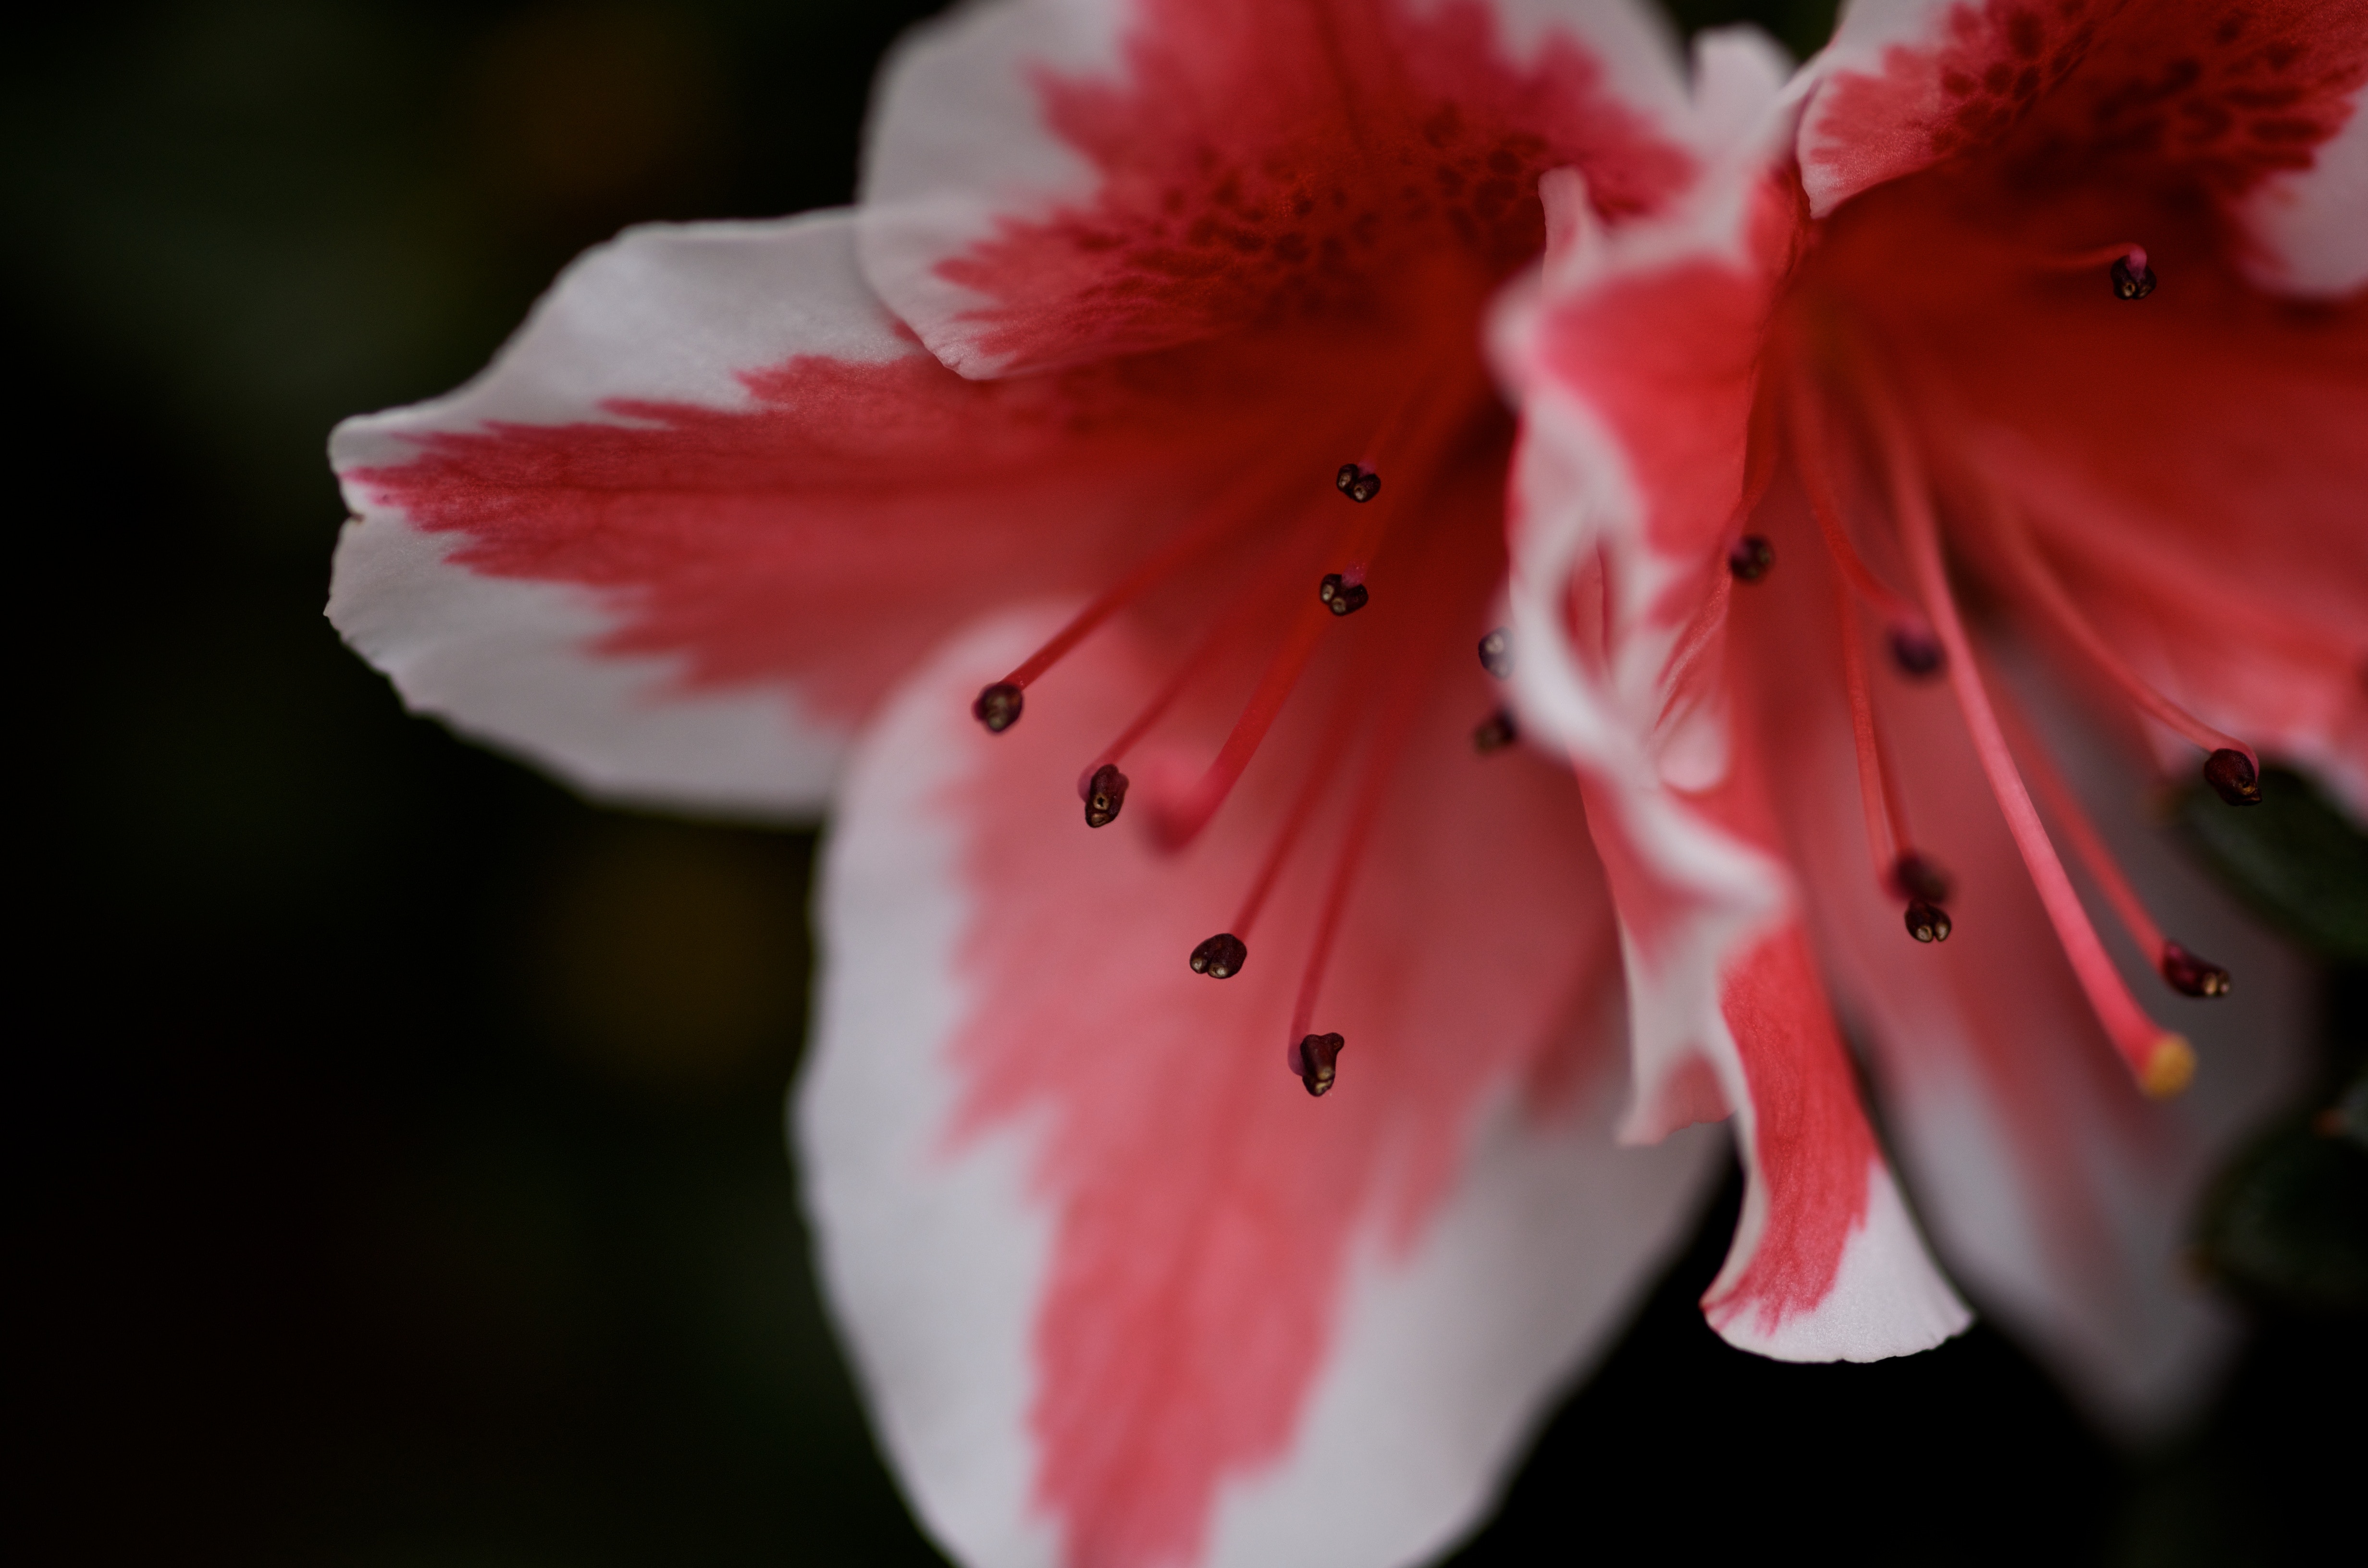
blossom, plant, flower, petal, spring, red, pink, flora, close up, shrub, rhododendron, azalea, macro photography, flowering plant, plant stem, computer wallpaper